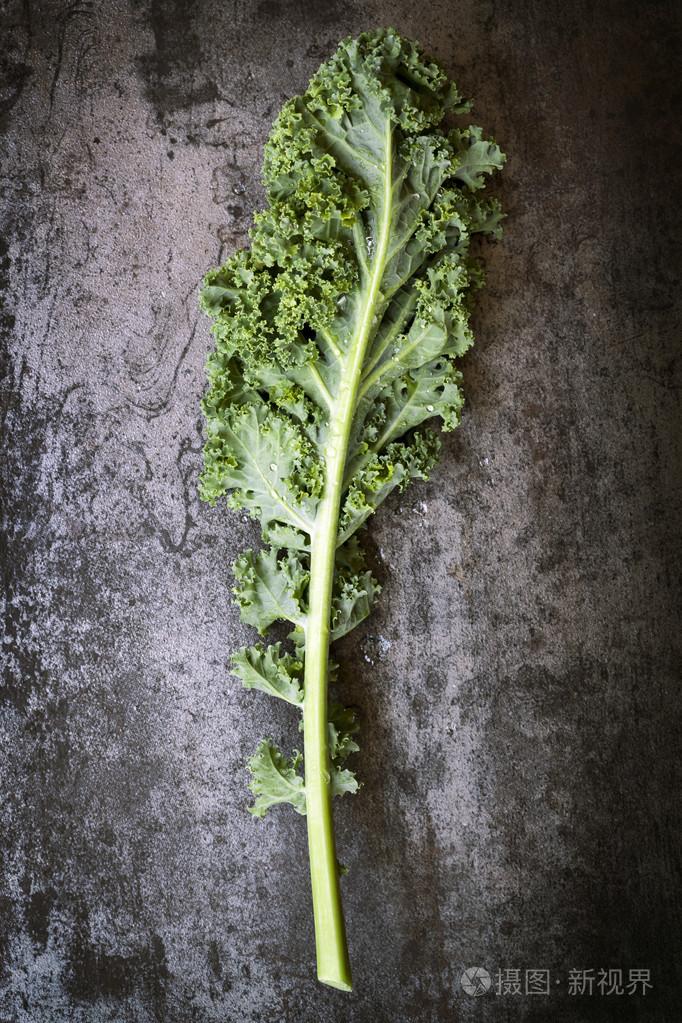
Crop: unknown
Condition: cabbage